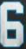
Number: 6